Mass in B minor structure

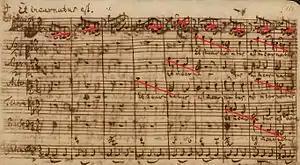
Autograph of the beginning

The virgin birth, "" (And was incarnate), is a five-part movement. It is probably Bach's last vocal composition, dating from the end of 1749 or the first weeks of 1750. Until then, the text had been included in the preceding duet. The late separate setting of the words which had been given special attention by previous composers of the mass, established the symmetry of the . The humiliation of God, born as man, is illustrated by the violins in a pattern of one measure that descends and then combines the symbol of the cross and sighing motifs, alluding to the crucifixion.